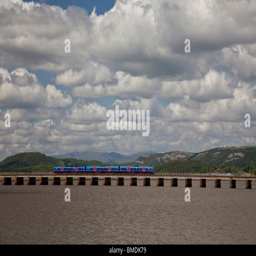
a city crossing the viaduct over the estuary